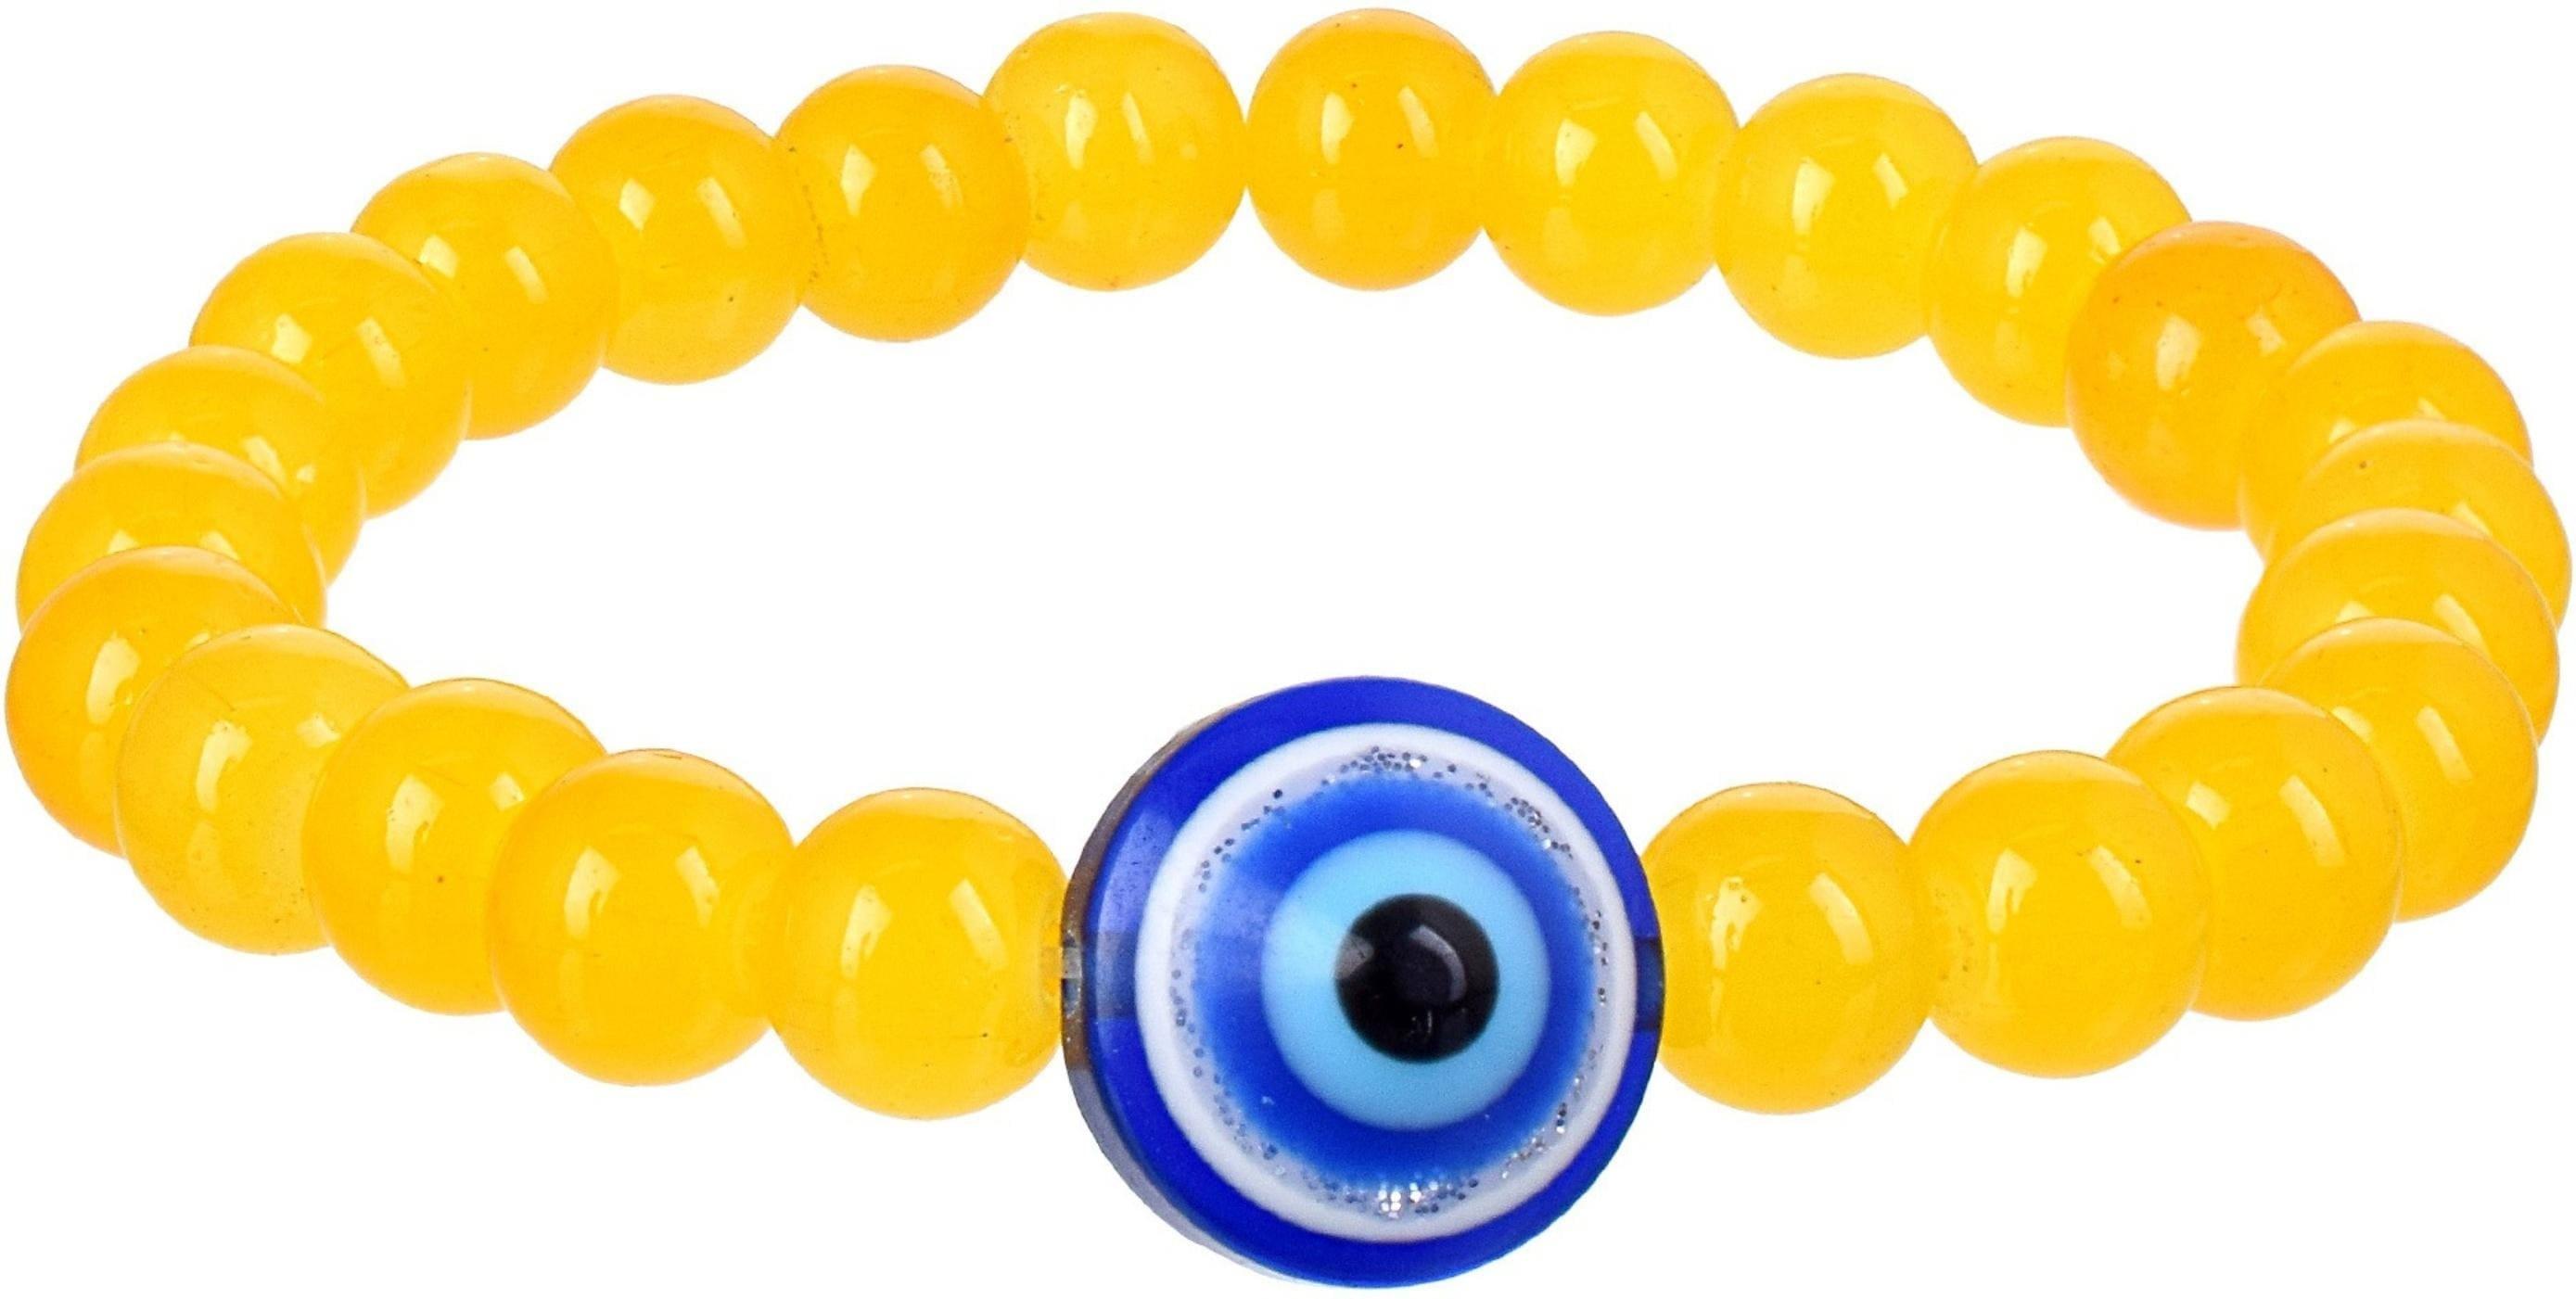
ADMIER Yellow Sapphie Stone Bracelet with round evil eye Natural Healing Crystal Gem Stone Beaded Bracelet for Men & Women
Type: Bracelets & Bangles
Brand: ADMIER
Price: Rs. 399
 Crystals have been used throughout history for healing. Crystals work with the human energy field and can move, absorb, focus, direct and diffuse energy within the body. Working with crystalline energy helps the body to find its natural rhythm. Crystal healing is basically the laying on of stones of different vibrational rates onto the body in order to effect healing and change. They vibrate at different levels depending on their composition and color. They have certain characteristics that make them wonderful allies to us.
Features: Base material - alloy,Color - yellow,Plating - rhodium
Included: 1 Bracelet